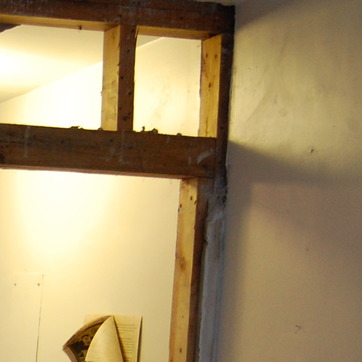
Material: wood